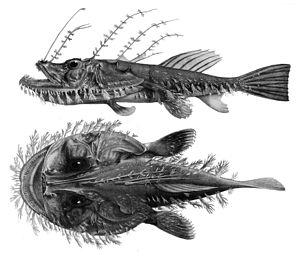
Les Lophiidae sont une famille de poissons de l'ordre des Lophiiformes, dont le représentant le plus célèbre est la Baudroie.